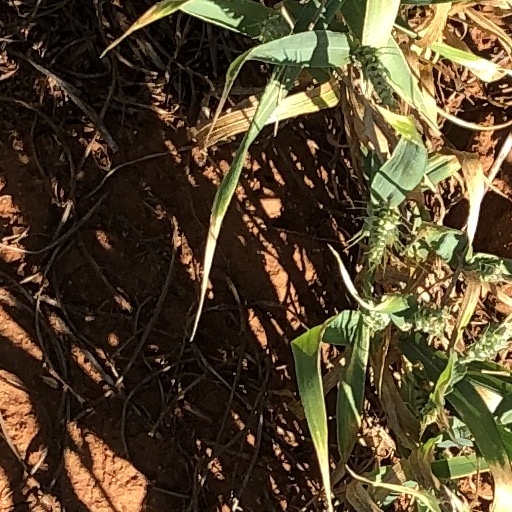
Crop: wheat